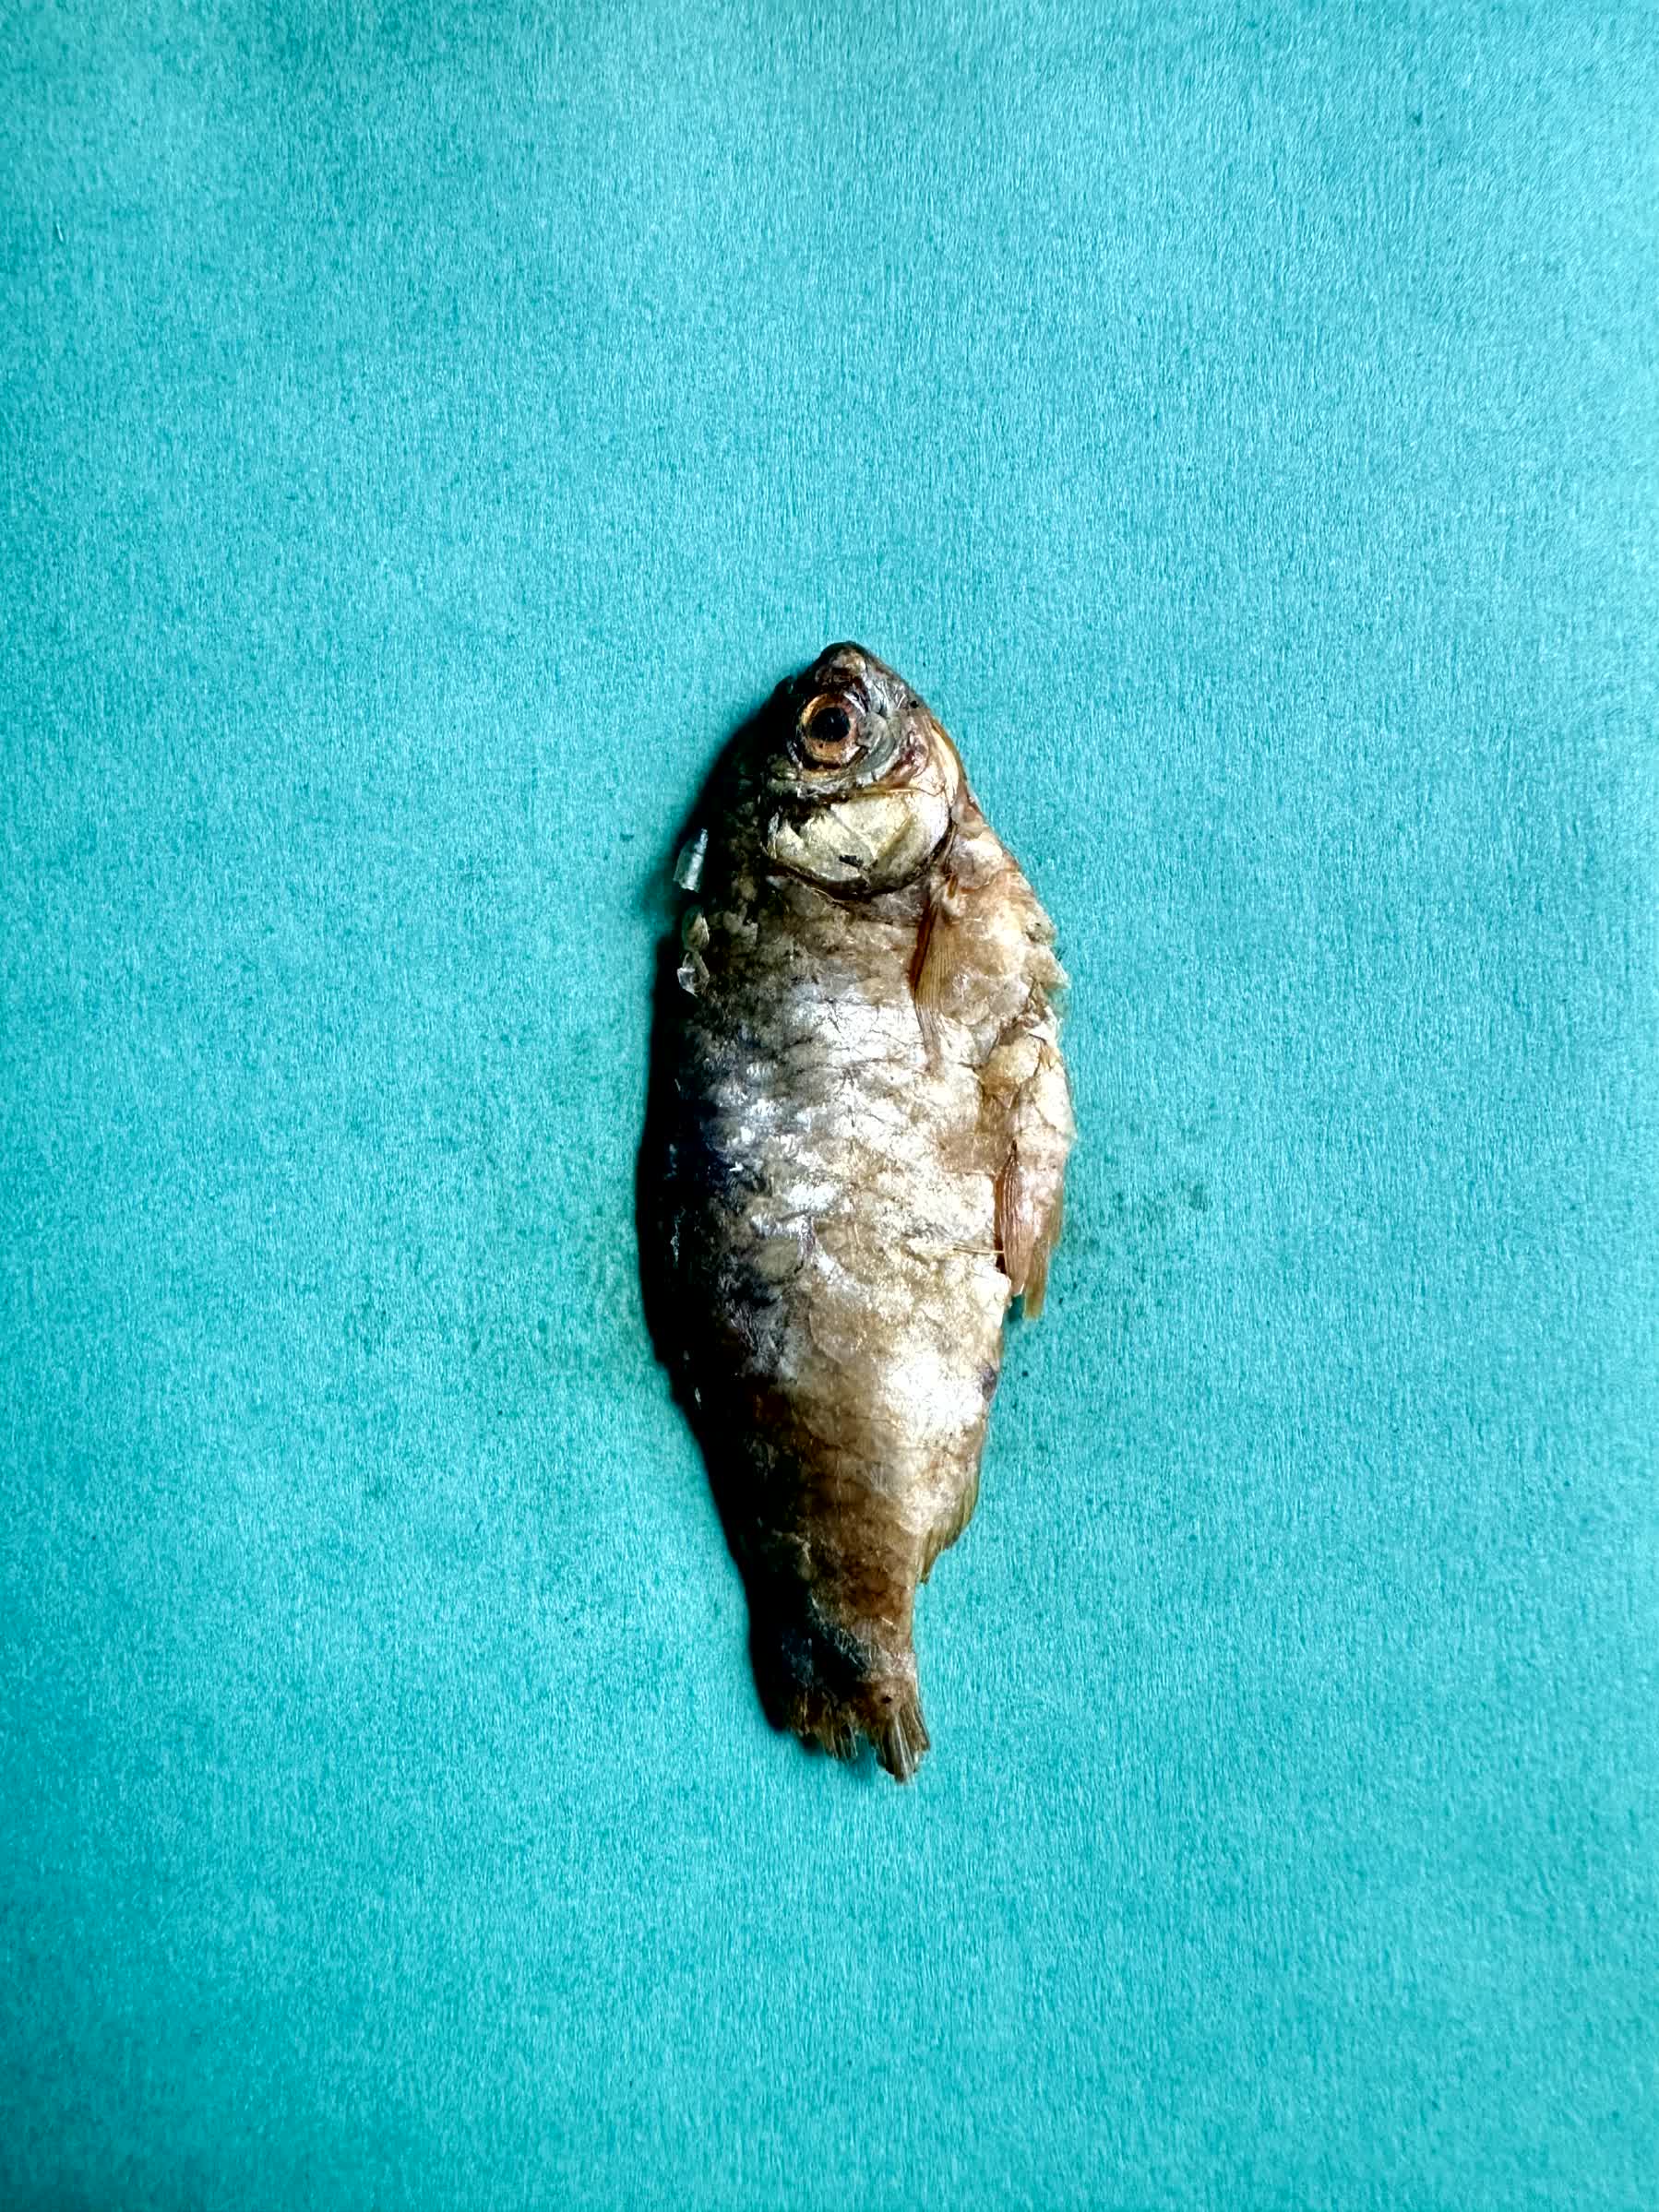
Species: puti chepa